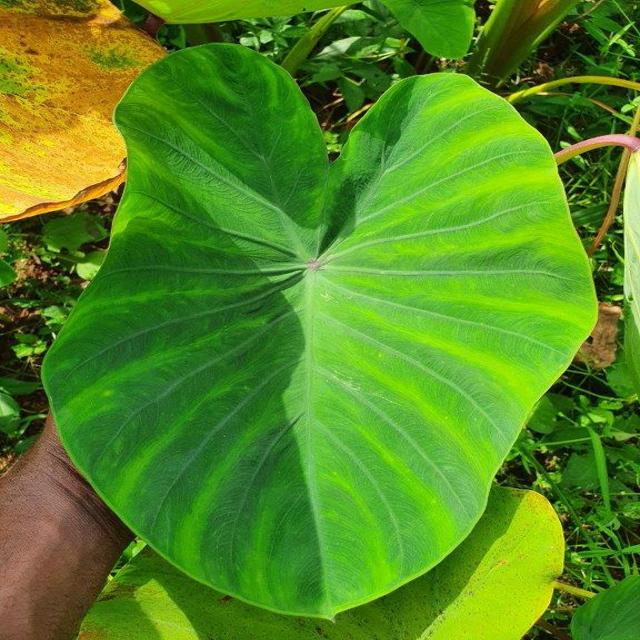
Label: Healthy